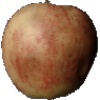
Label: Apple Red 3